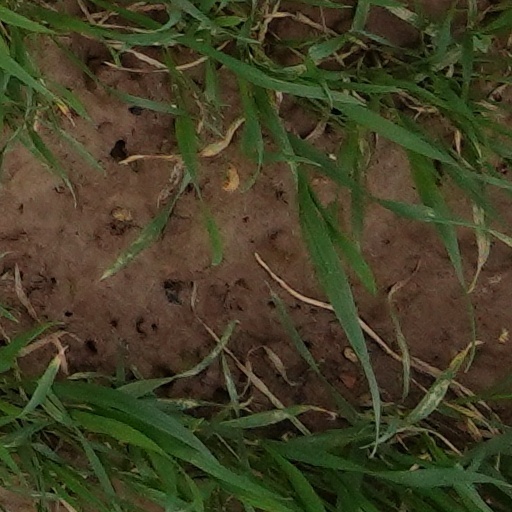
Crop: wheat